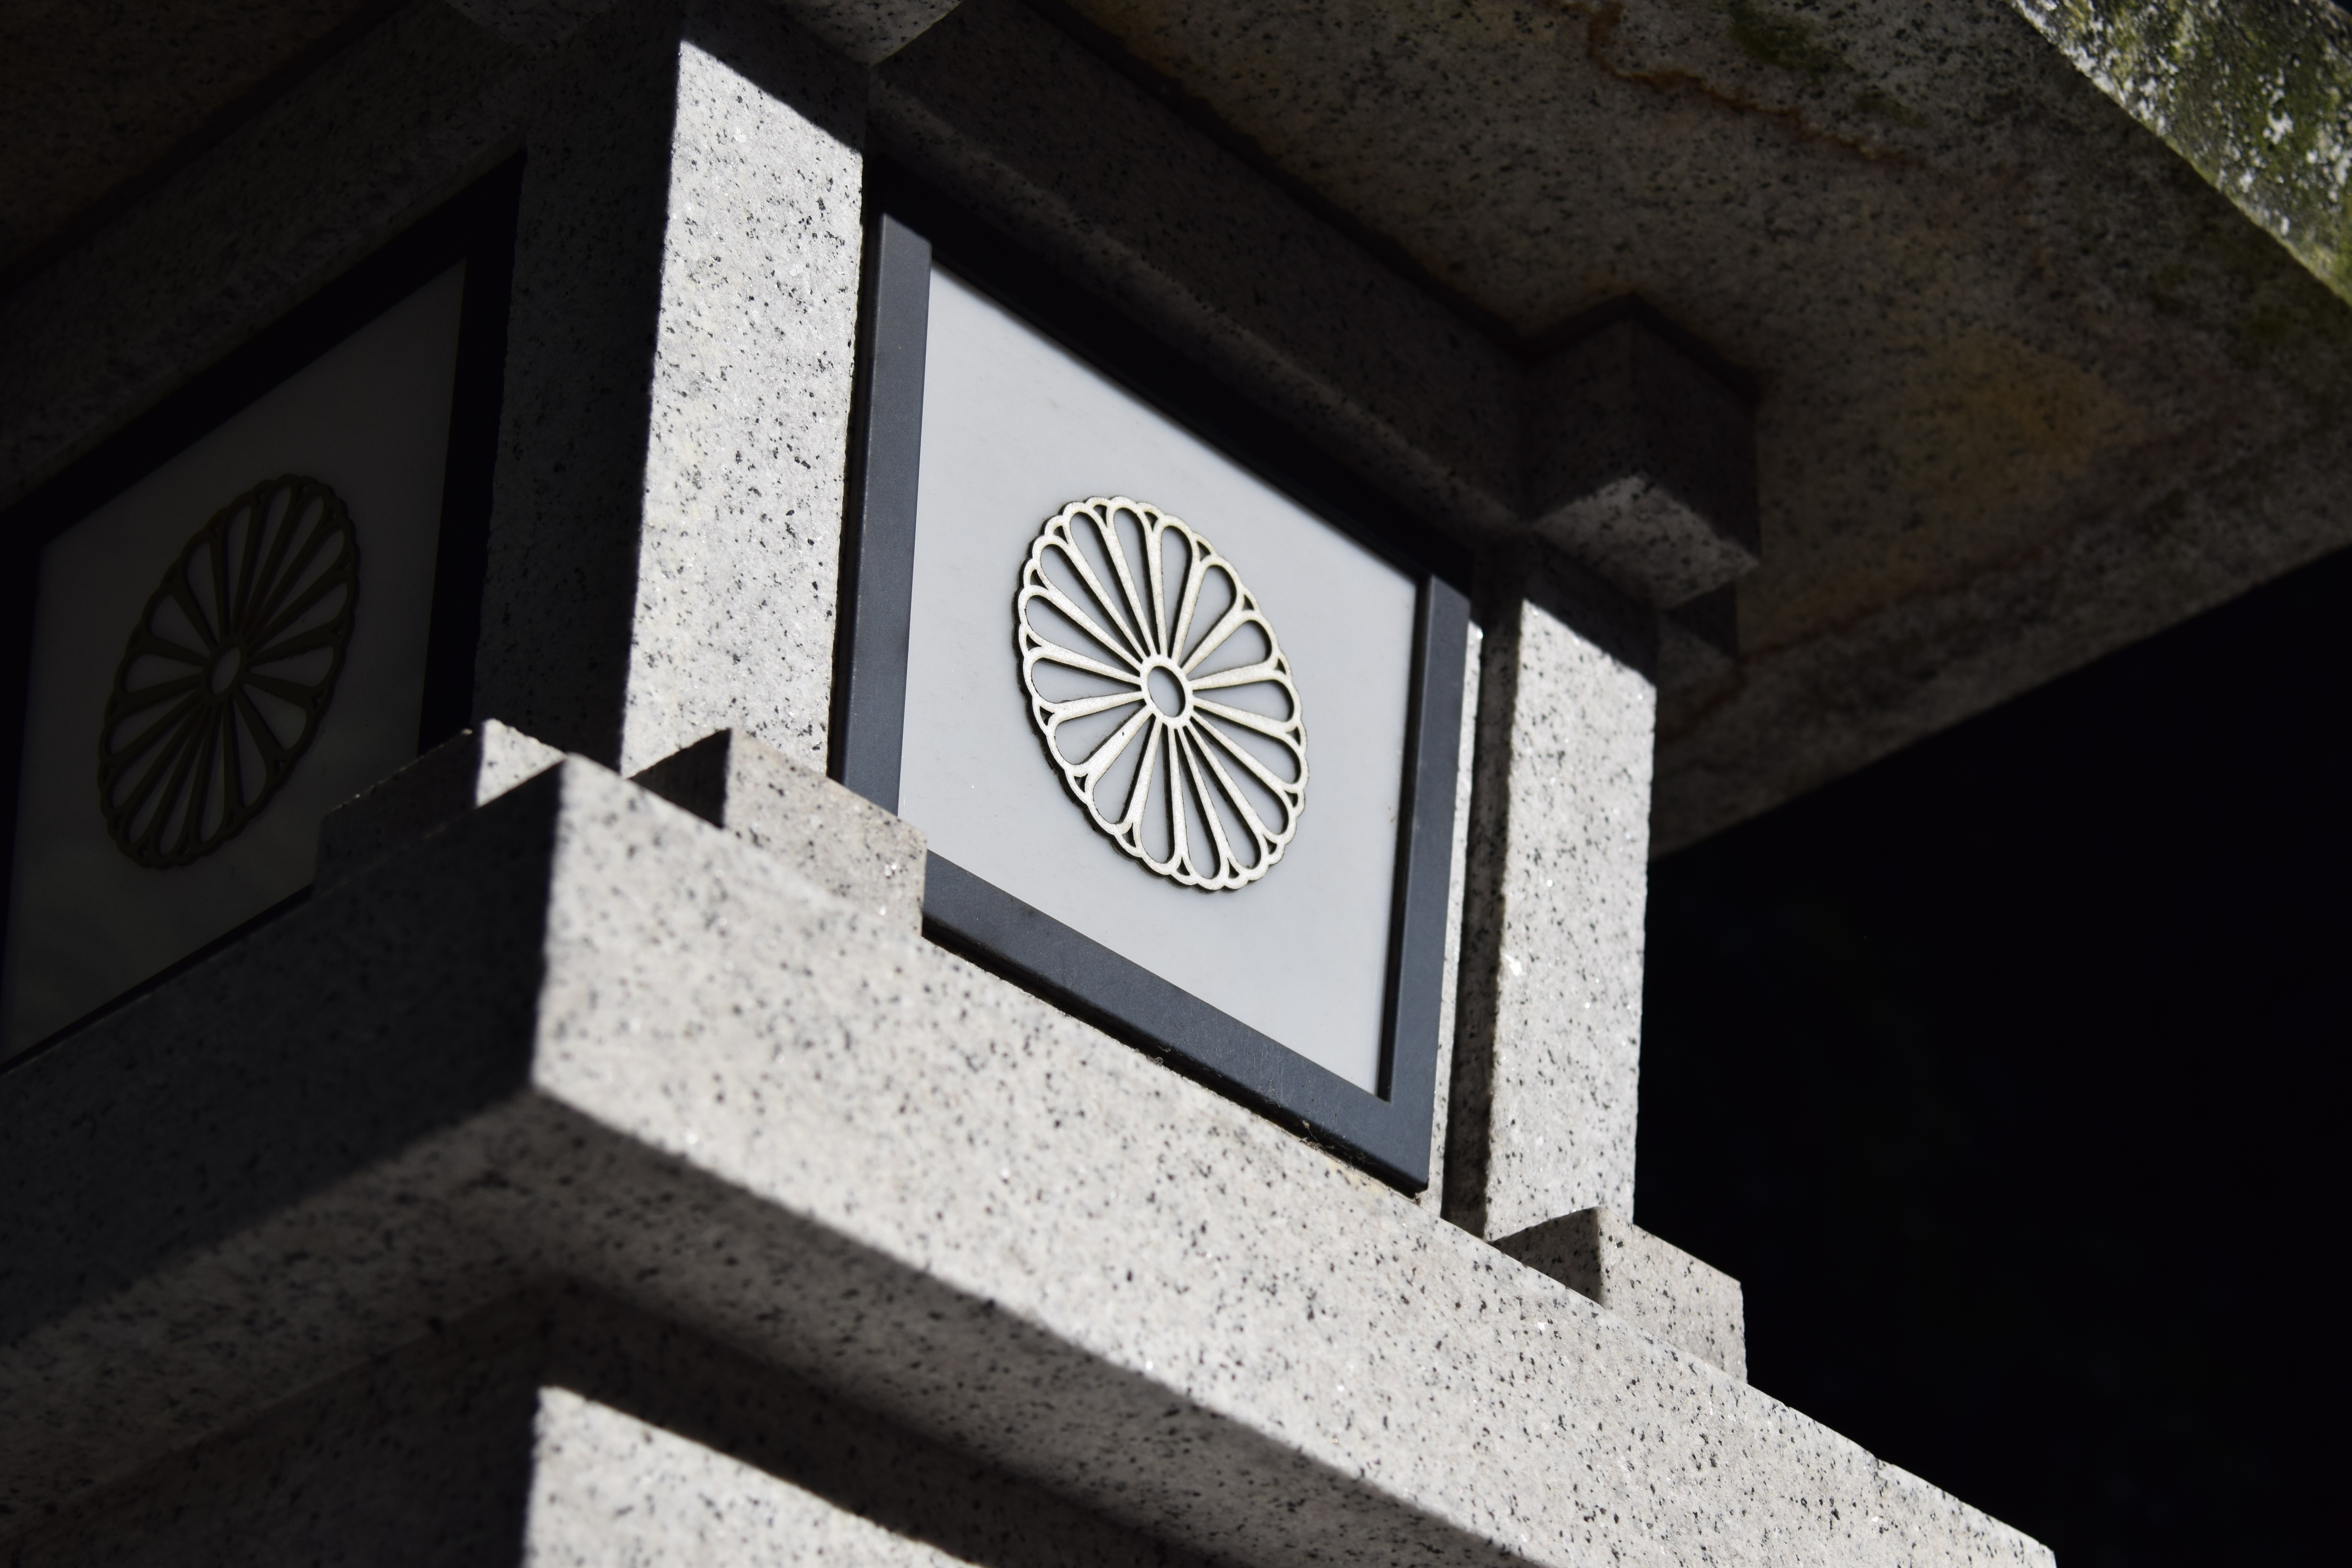
number, wall, japan, lighting, shrine, japanese style, stone lanterns